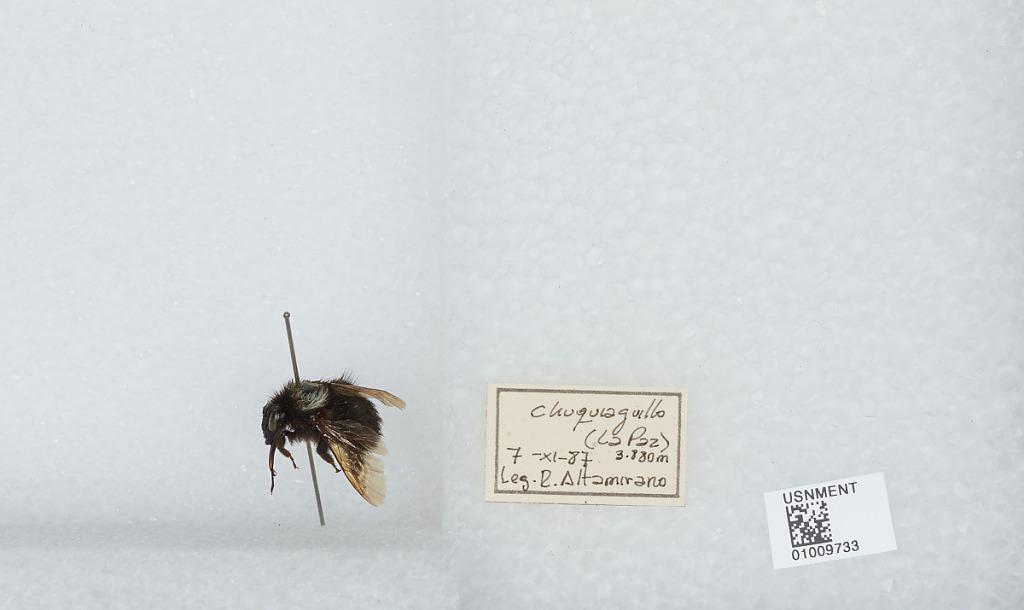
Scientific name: Bombus (Funebribombus) funebris funebris Smith
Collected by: R. Altamirano
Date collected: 1987-11-7
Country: Bolivia
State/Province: La Paz
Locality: Chuquiaguillo
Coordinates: -16.45, -68.12